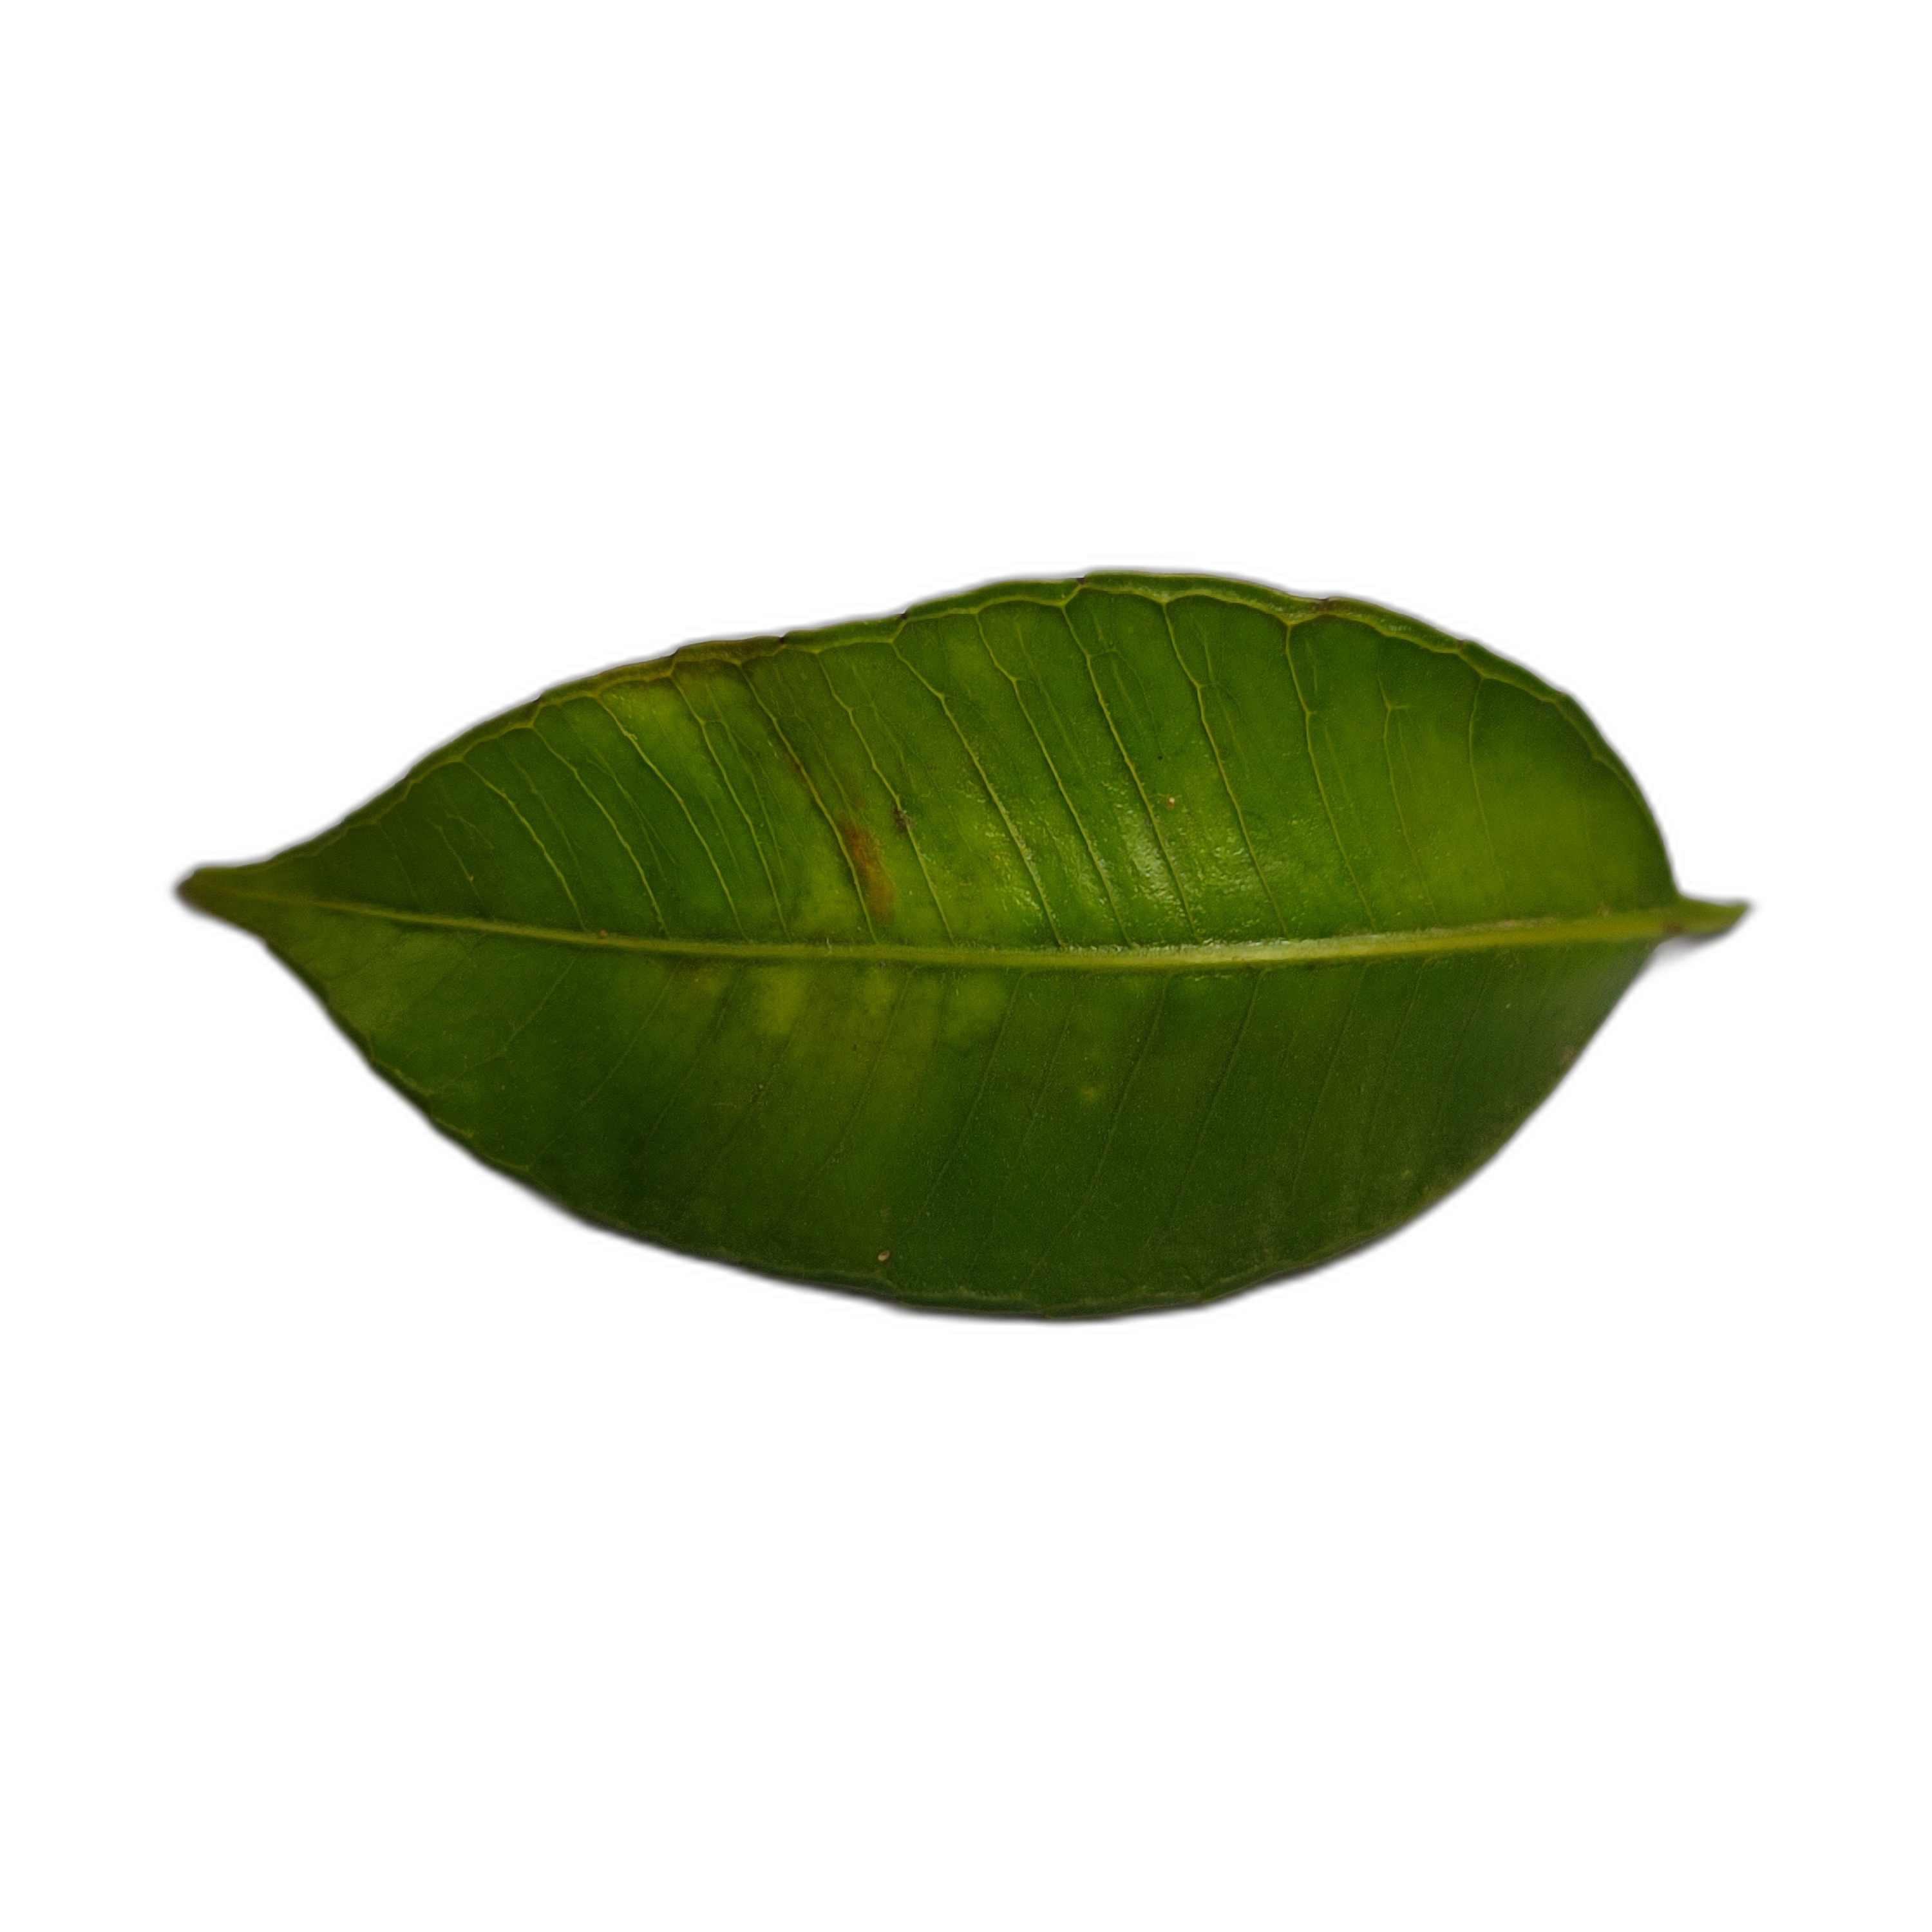
Label: healthy